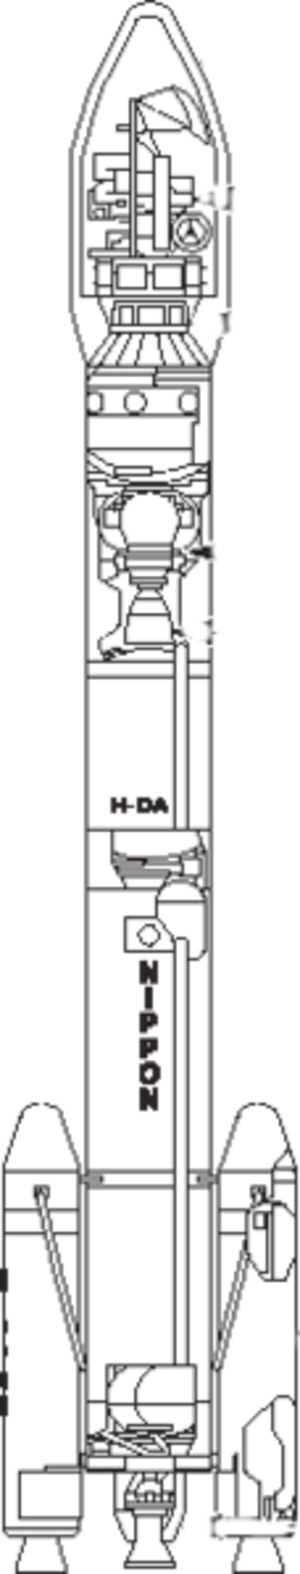
H-IIA est un lanceur japonais de puissance moyenne développé à la fin des années 1990. Cette version dérivée du lanceur H-II est conçue par l'agence spatiale japonaise de l'époque, la NASDA, avec l'objectif de réduire les coûts de fabrication et permettre ainsi de trouver des débouchés sur le marché des satellites commerciaux. Malgré un parcours pratiquement sans faute, le lanceur fabriqué par la société Mitsubishi, trop coûteux, n'a pas réussi à faire la percée attendue. Il est utilisé pour lancer la majorité des satellites institutionnels japonais : satellites militaires, sondes spatiales, satellites d'observation de la Terre. Les lancements sont effectués depuis la base de lancement de Tanegashima.